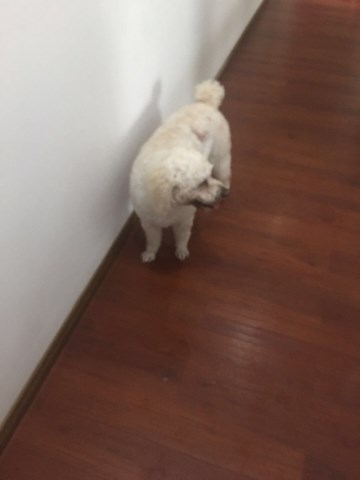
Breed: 2925-n000114-toy_poodle